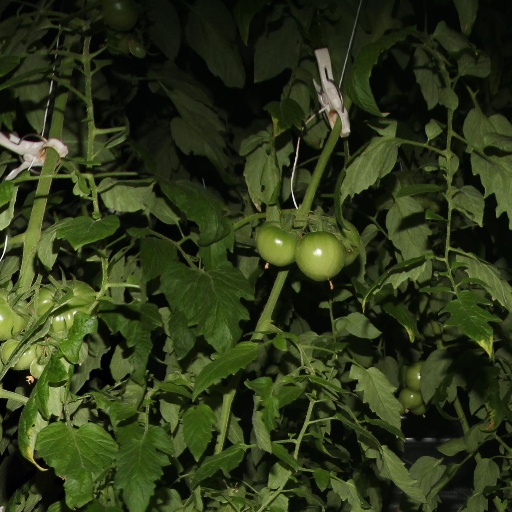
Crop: tomato